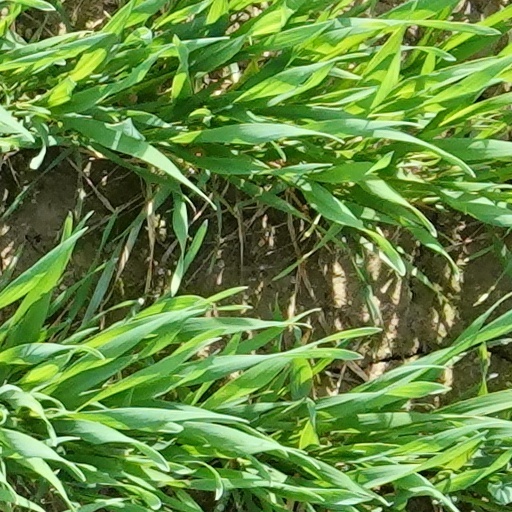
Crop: wheat